Tia (princess)

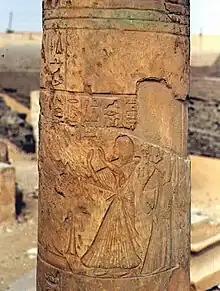
Column from the tomb chapel of Tia and her husband Tia

Tia or Tiya was an ancient Egyptian princess during the 19th Dynasty.